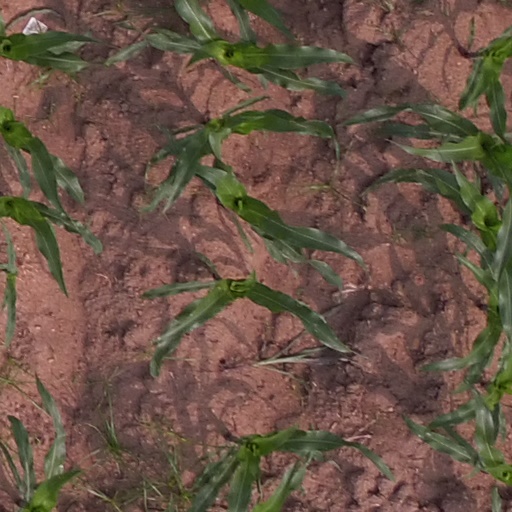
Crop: maize; corn